Trail Creek (Lake Michigan)

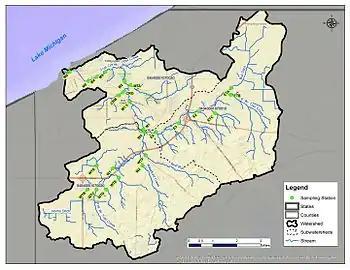
Sampling locations for Trail Creek Watershed Partnership Water Quality Monitoring Program

Trail Creek is called "myewes-zibiwe" ("trail-creek") in the Potawatomi language. The name refers to the "Potawatomi Trail" that ran from Chicago along the south shore of Lake Michigan, along Trail Creek, then to Hudson Lake and finally to the French Fort St. Joseph and the nearby Jesuit mission (now Niles, Michigan) on the St. Joseph River. The French translated this Potawatomi name as "la Rivière du Chemin" (River of the Trail). From French, the name was translated on into English, leading to such names as "Road River" (1815) and "Chemin River" (1818), as well as the modern name Trail Creek.